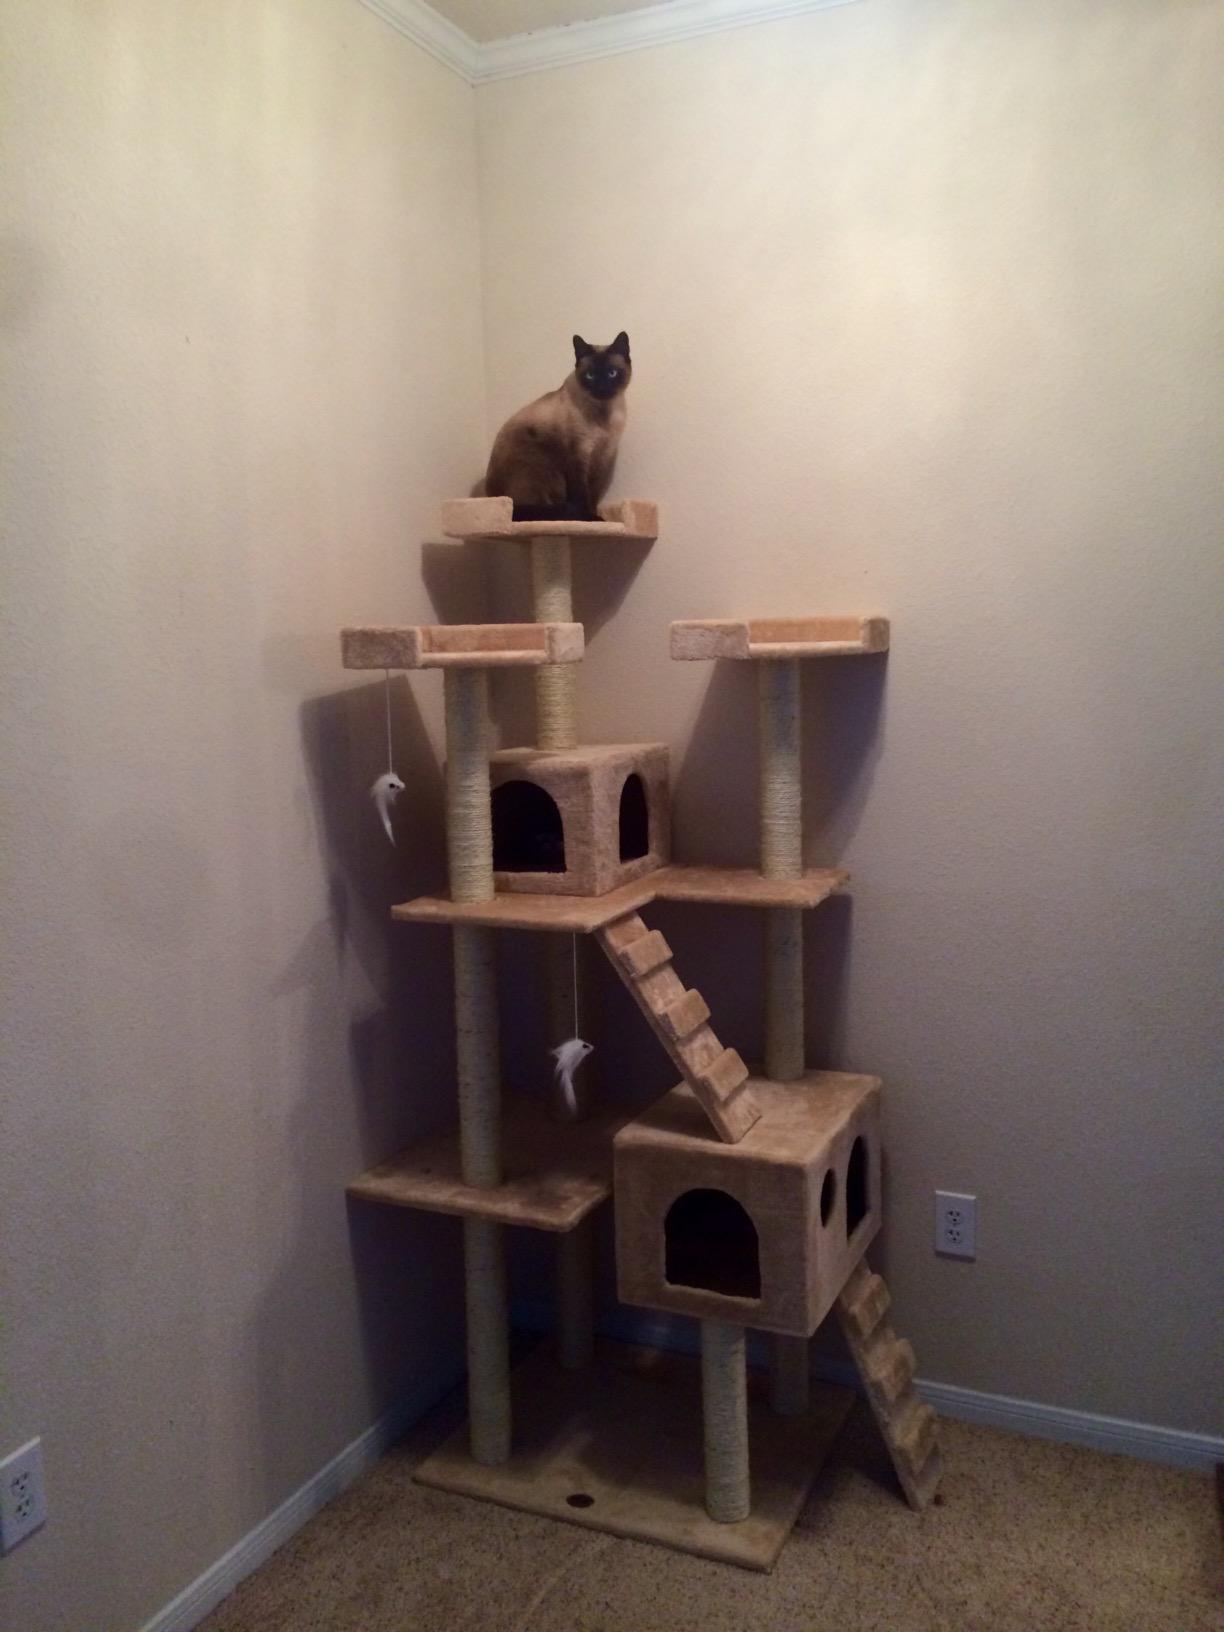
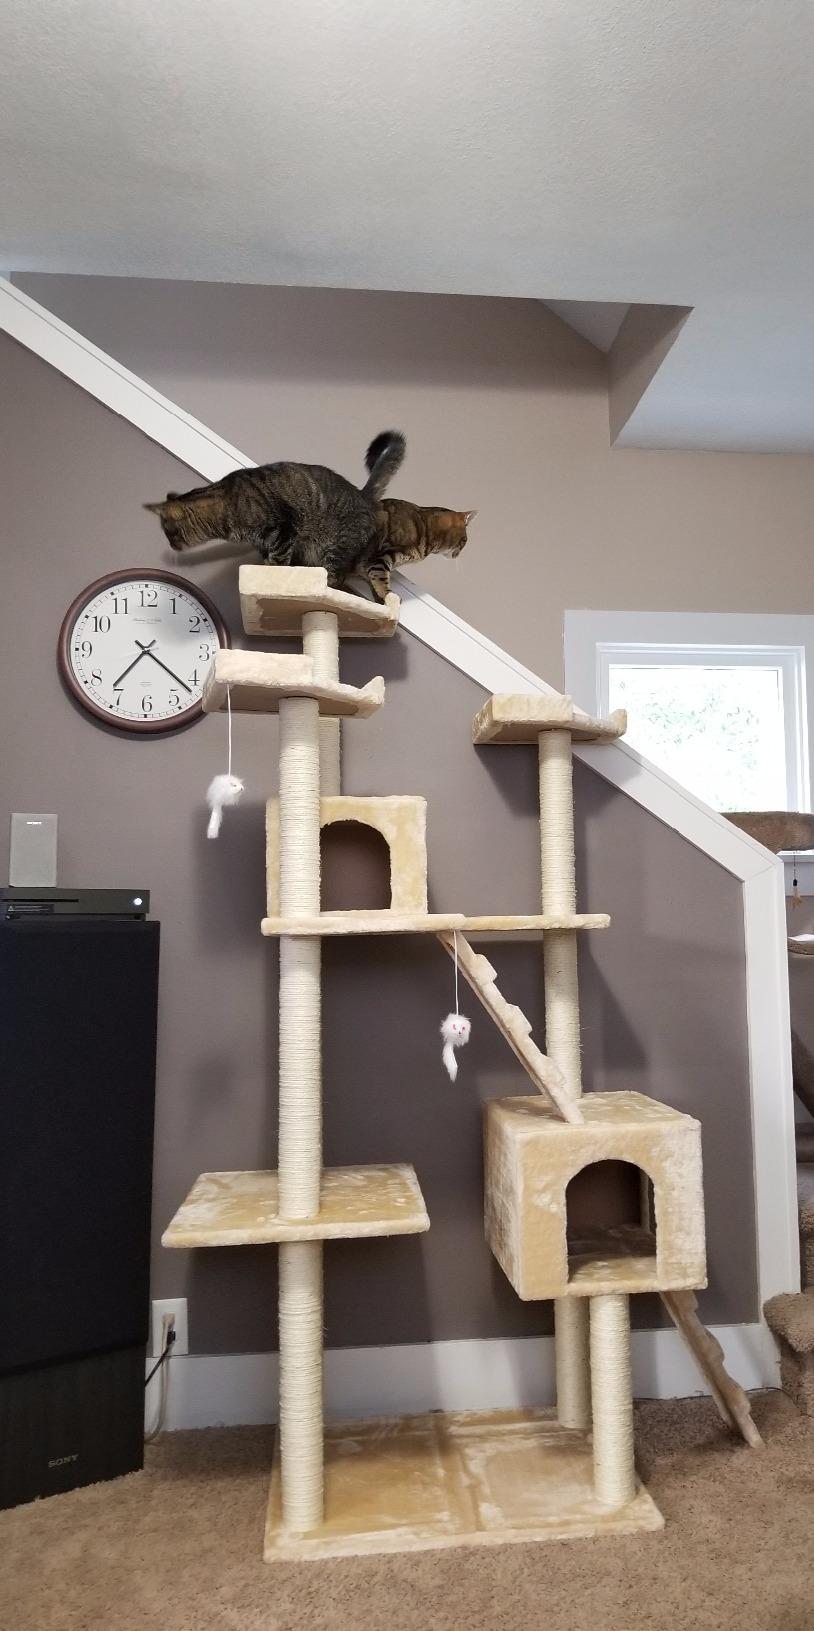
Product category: items_cat tree
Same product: yes